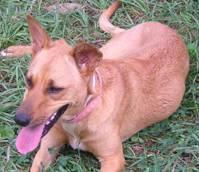
dog